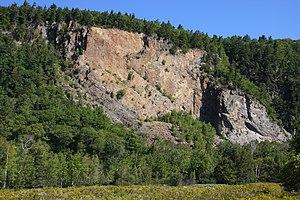
Falaise du ""Faucon pèlerin"", Réserve nationale de faune du cap Tourmente, Québec, Canada
La réserve nationale de faune du cap Tourmente est l'une des huit réserves nationales de faune du Canada présentes au Québec. Établie dans une région liée aux premiers temps de l'histoire de la Nouvelle-France, cette réserve est destinée à protéger les marais à Scirpe d'Amérique, une plante qui constitue l'alimentation de l'Oie des neiges lors de ses migrations annuelles.